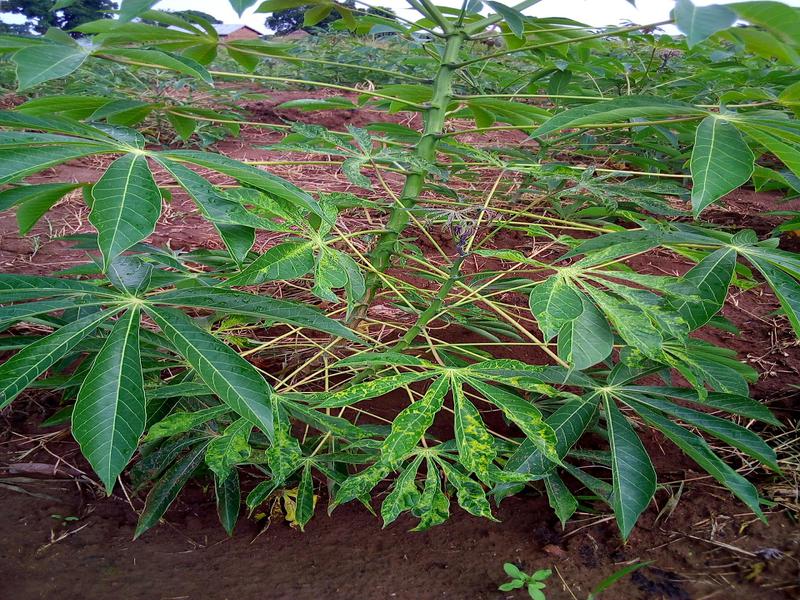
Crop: cassava
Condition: mosaic_disease